Malay language

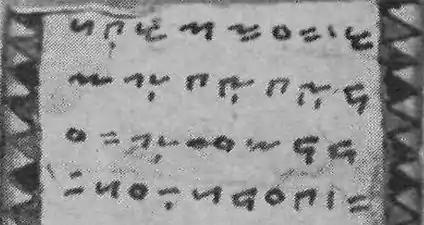
The Rencong alphabet, a native writing system found in central and South Sumatra. The text reads (Voorhoeve's spelling): "haku manangis ma / njaru ka'u ka'u di / saru tijada da / tang [hitu hadik sa]", which is translated by Voorhoeve as: "I am weeping, calling you; though called, you do not come" (hitu adik sa- is the rest of 4th line.

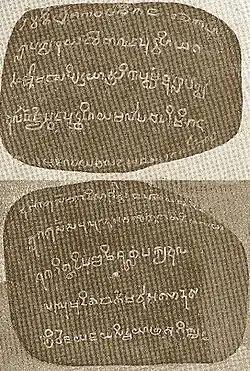
Kedukan Bukit Inscription, using Pallava alphabet, is the oldest surviving specimen of the Old Malay language in South Sumatra, Indonesia.

Malay is now written using the Latin script, known as "Rumi" in Brunei, Malaysia and Singapore or "Latin" in Indonesia, although an Arabic script called "Arab Melayu" or "Jawi" also exists. Latin script is official in Malaysia, Singapore, and Indonesia. Malay uses Hindu-Arabic numerals.